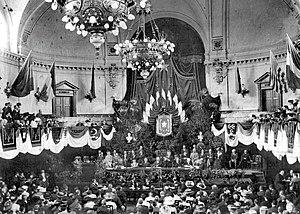
Dresde [dʁɛzd] est une ville-arrondissement d’Allemagne, capitale politique et deuxième ville la plus peuplée de la Saxe derrière Leipzig. Elle se situe dans le bassin de Dresde, entre les parties supérieures et médianes de l’Elbe et la plaine d’Allemagne du Nord.